Dunkirk, New York

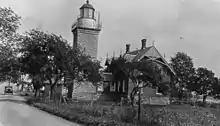
Point Gratiot Lighthouse on Lake Erie in Dunkirk.

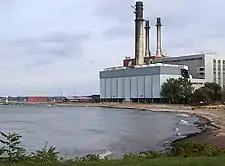
NRG Energy Power plant along Lake Erie in Dunkirk, shuttered since 2016.

The Dunkirk Lighthouse at Point Gratiot was built soon after and still stands. Dunkirk served as a minor railroad hub and steamship port on Lake Erie into the early 1900s. Both freight and passenger ships traveled the lakes.